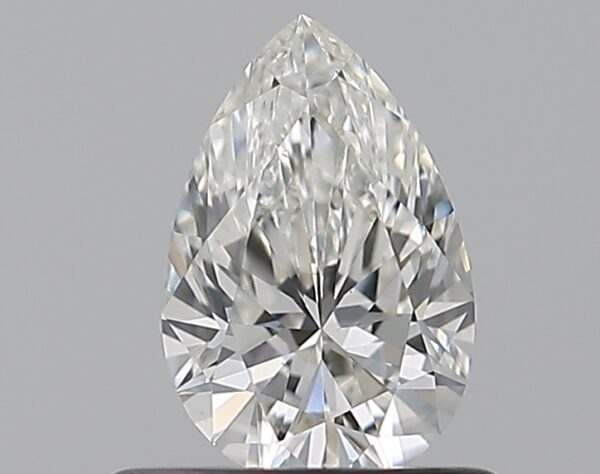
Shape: pear
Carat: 0.51
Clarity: VS2
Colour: H
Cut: EX
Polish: EX
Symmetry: VG
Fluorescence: N
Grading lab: GIA
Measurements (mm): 6.82 x 4.5 x 2.81